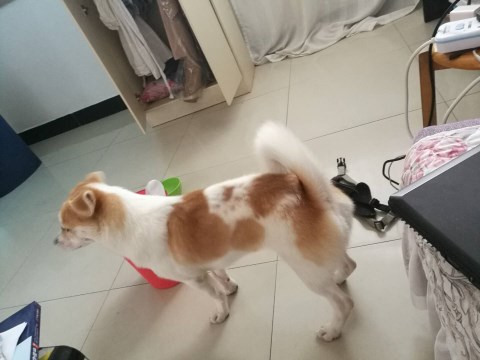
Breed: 2909-n000116-Cardigan